Kevin Brennan, Baron Brennan of Canton

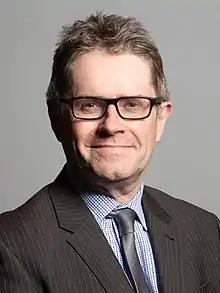
Official portrait, 2020

Kevin Denis Brennan, Baron Brennan of Canton (born 16 October 1959), is a Welsh politician. A member of the Labour Party, he served as Member of Parliament (MP) for Cardiff West from 2001 to 2024. He served as a minister of state at both the Department for Business, Innovation and Skills and the Department for Children, Schools and Families from 2009 to 2010.